Sir Alexander Don, 6th Baronet

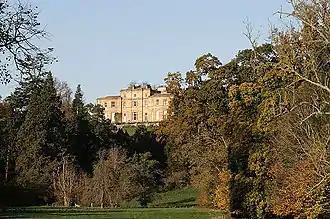
Newton Don as rebuilt in 1820

Alexander was baptised on 5 May 1780. He was the oldest son of Sir Alexander Don, 5th Baronet, and Lady Harriet Cunningham, daughter of William Cunningham, 13th Earl of Glencairn.